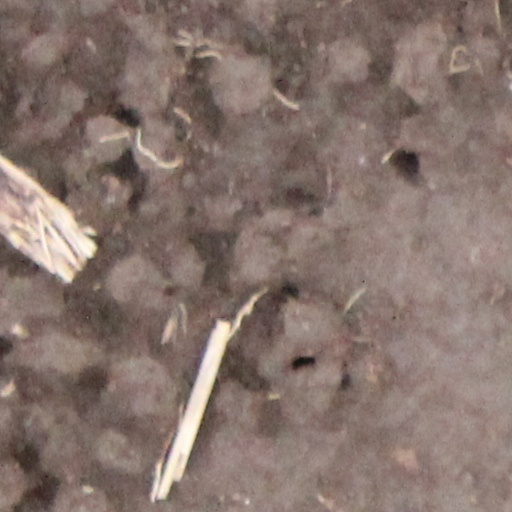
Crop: wheat